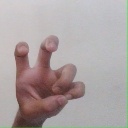
अक्षर: छ